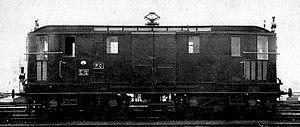
Les BB 1280 sont des locomotives électriques conçues dès 1898 sur le modèle des locomotives du Baltimore & Ohio de 1895. Elles sont construites par General Electric pour la partie électrique et par Blanc Misseron pour la partie mécanique.